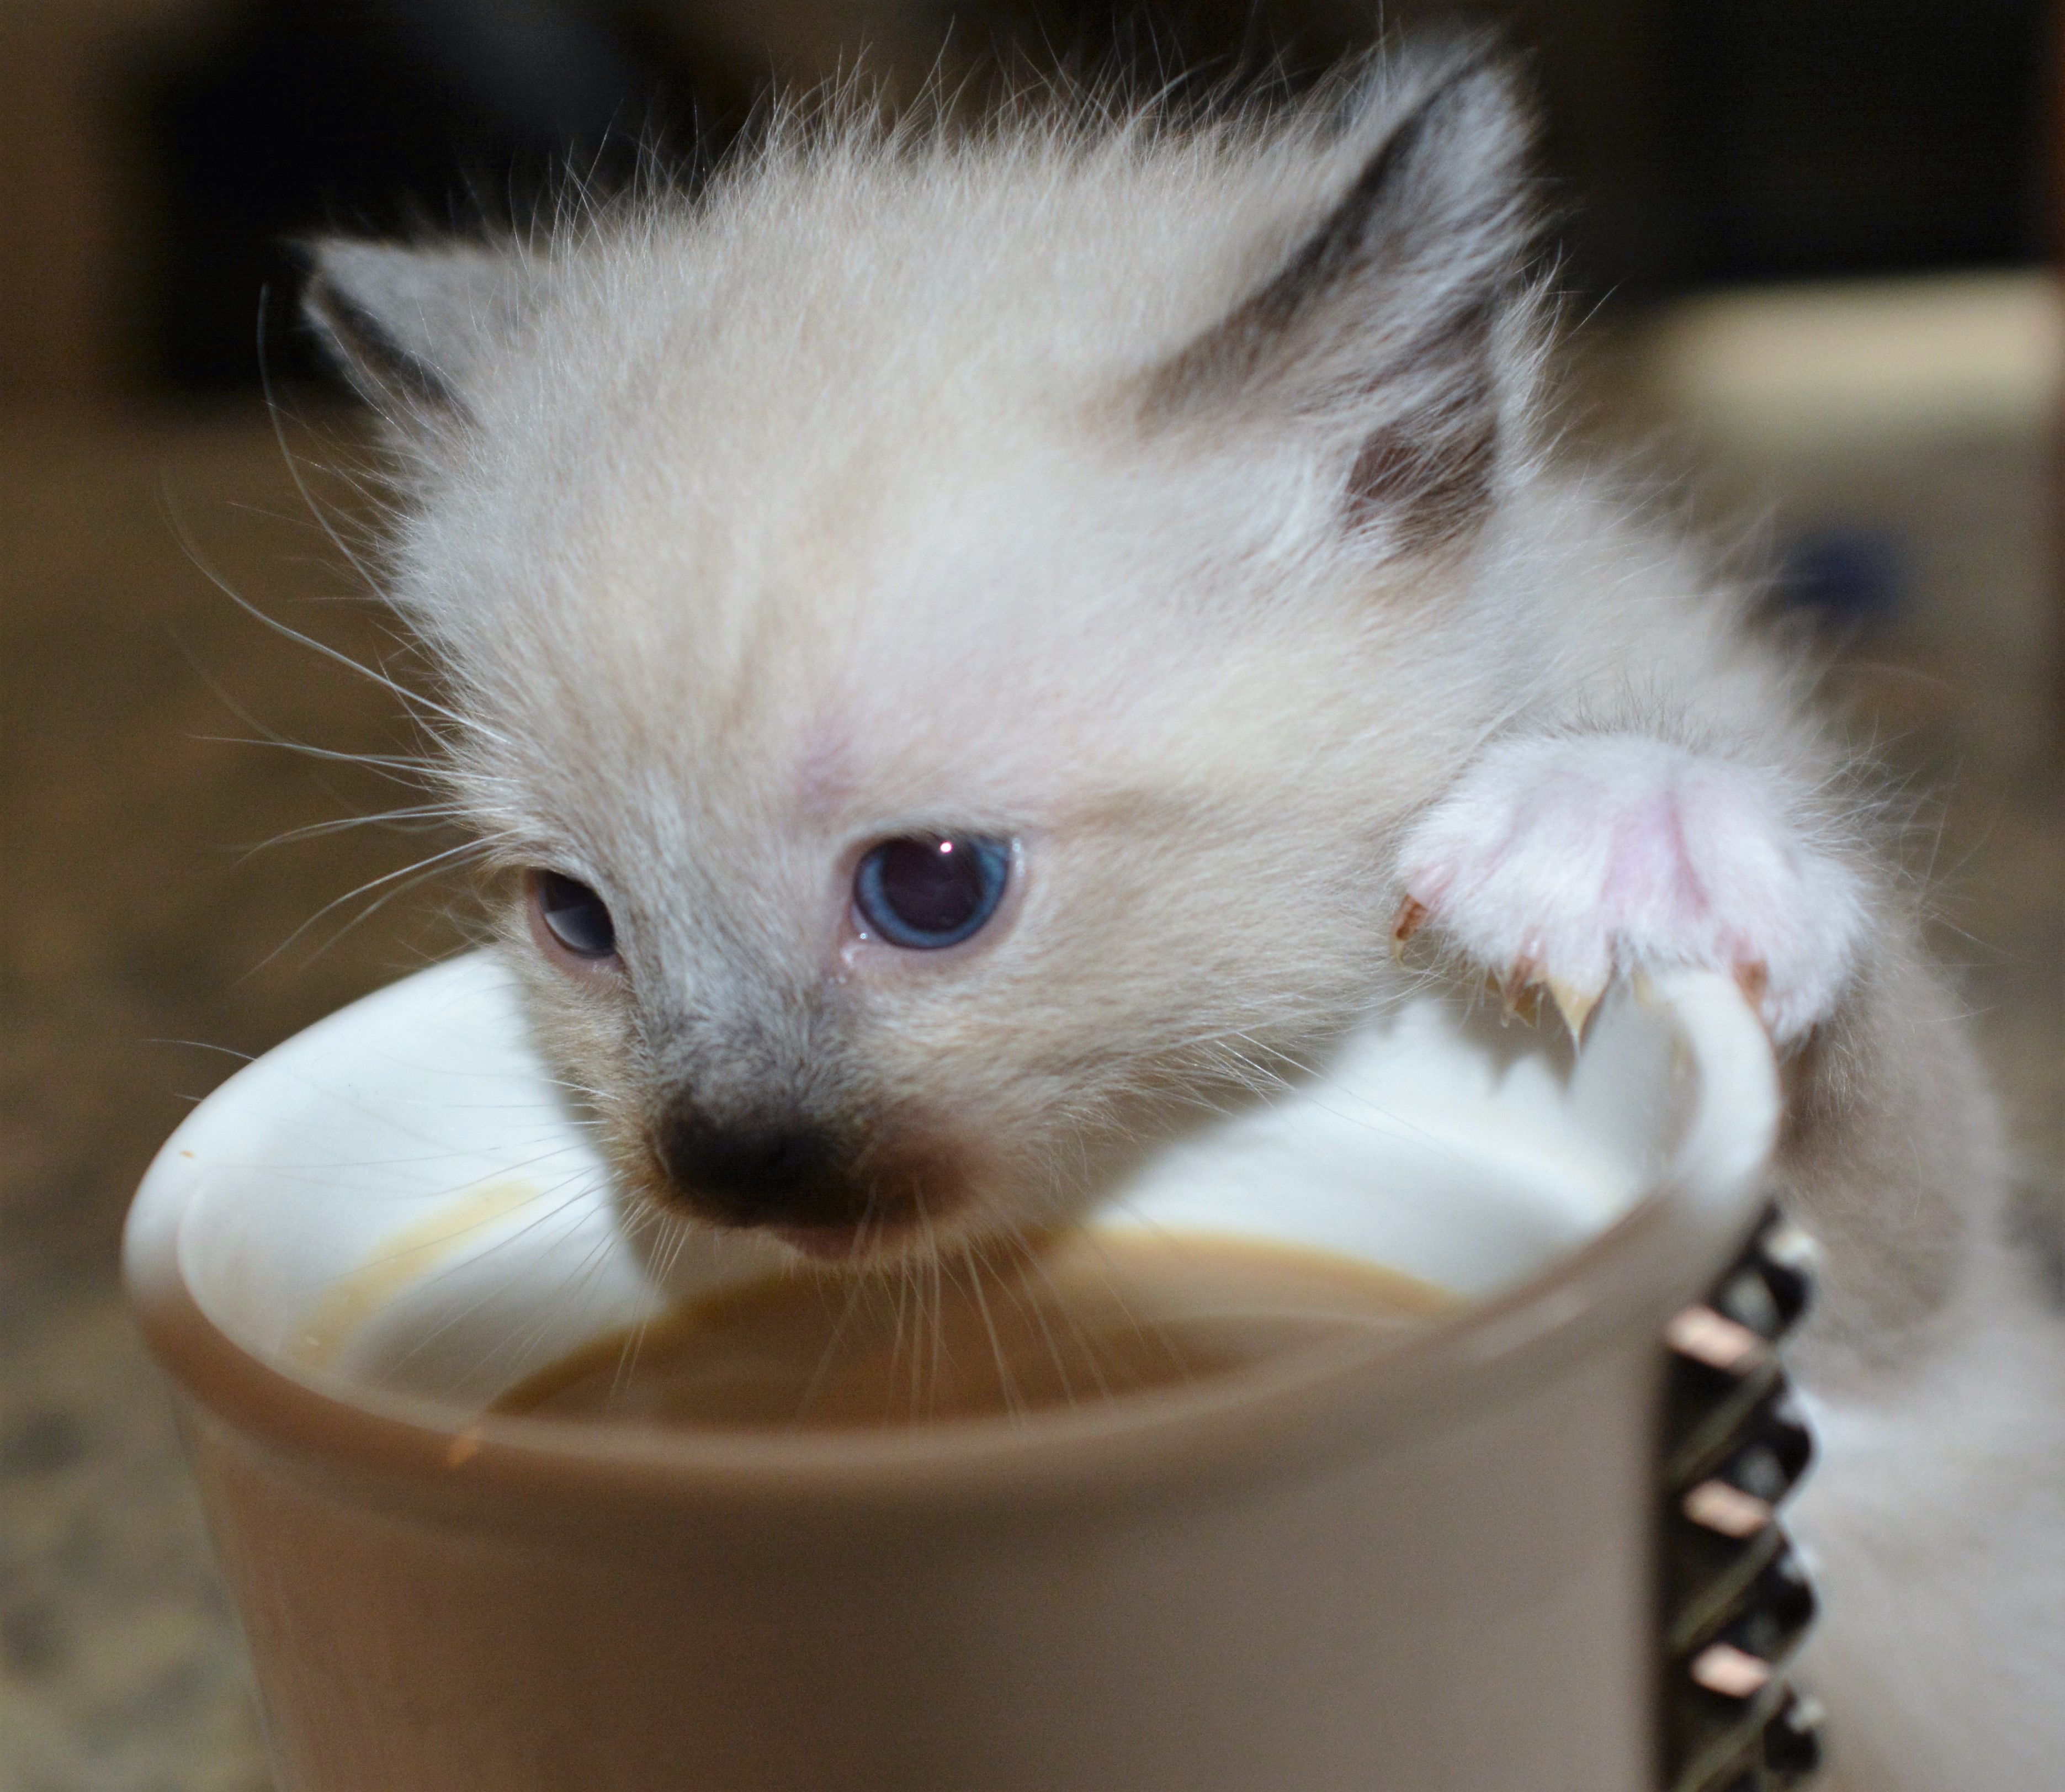
coffee, pet, kitten, cat, mammal, close up, nose, whiskers, vertebrate, ragdoll, curious, domestic animals, small to medium sized cats, cat like mammal, carnivoran, birman